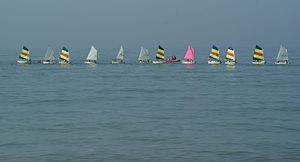
Cours de voile à Graye-sur-Mer
Graye-sur-Mer est une commune française, située dans le département du Calvados en région Normandie, peuplée de 685 habitants.